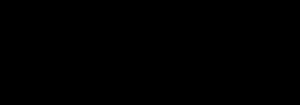
Le Zylon est le nom de marque d'un polymère, le poly, utilisé dans de nombreux produits demandant une grande résistance et une stabilité thermique excellente.